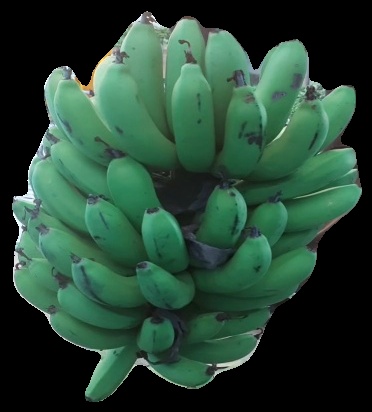
Variety: pachbale
Grade: grade2